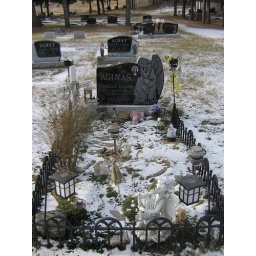
A grave, outlined with a black fence in Blue Ridge.